List of birds of Missouri

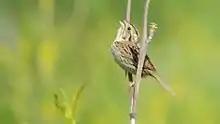
Henslow's sparrow

Until 2017, these species were considered part of the family Emberizidae. Most of the species are known as sparrows, but these birds are not closely related to the Old World sparrows which are in the family Passeridae. Many of these have distinctive head patterns.